Coleraine Grammar School

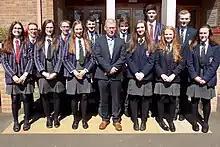
The 2018-2019 Senior Prefect Team from Coleraine Grammar School

Coleraine Grammar School is a co-educational grammar school in Coleraine, County Londonderry, Northern Ireland that was established in 2015 following the amalgamation of Coleraine Academical Institution and Coleraine High School. The school was split over two campuses - Castlerock Road and Lodge Road - in Coleraine until November 2024 when, following the completion of new school buildings, the whole school was able to be located on the Castlerock Road campus. The Castlerock Road campus also includes significant sports grounds including rugby pitches, hockey pitch (to be completed 2025) and boat house on the River Bann.